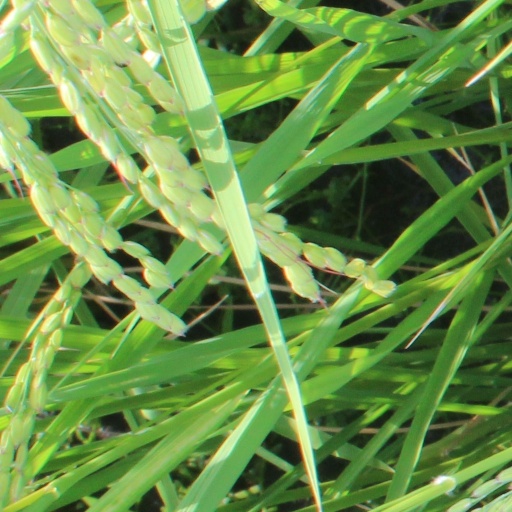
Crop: rice